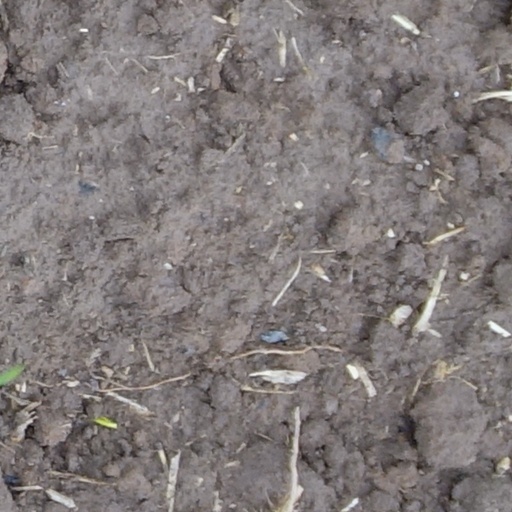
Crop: wheat